Hebrides

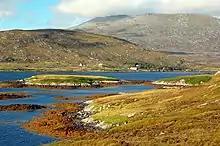
South Uist is the second-largest island of the Outer Hebrides.

The names of other individual islands reflect their complex linguistic history. The majority are Norse or Gaelic, but the roots of several other names for Hebrides islands may have a pre-Celtic origin. Adomnán, a 7th-century abbot of Iona, records Colonsay as "Colosus" and Tiree as "Ethica", and both of these may be pre-Celtic names. The etymology of Skye is complex and may also include a pre-Celtic root. Lewis is "" in Old Norse. Various suggestions have been made as to possible meanings of the name in Norse (for example, "song house"), but the name is not of Gaelic origin, and the Norse provenance is questionable.